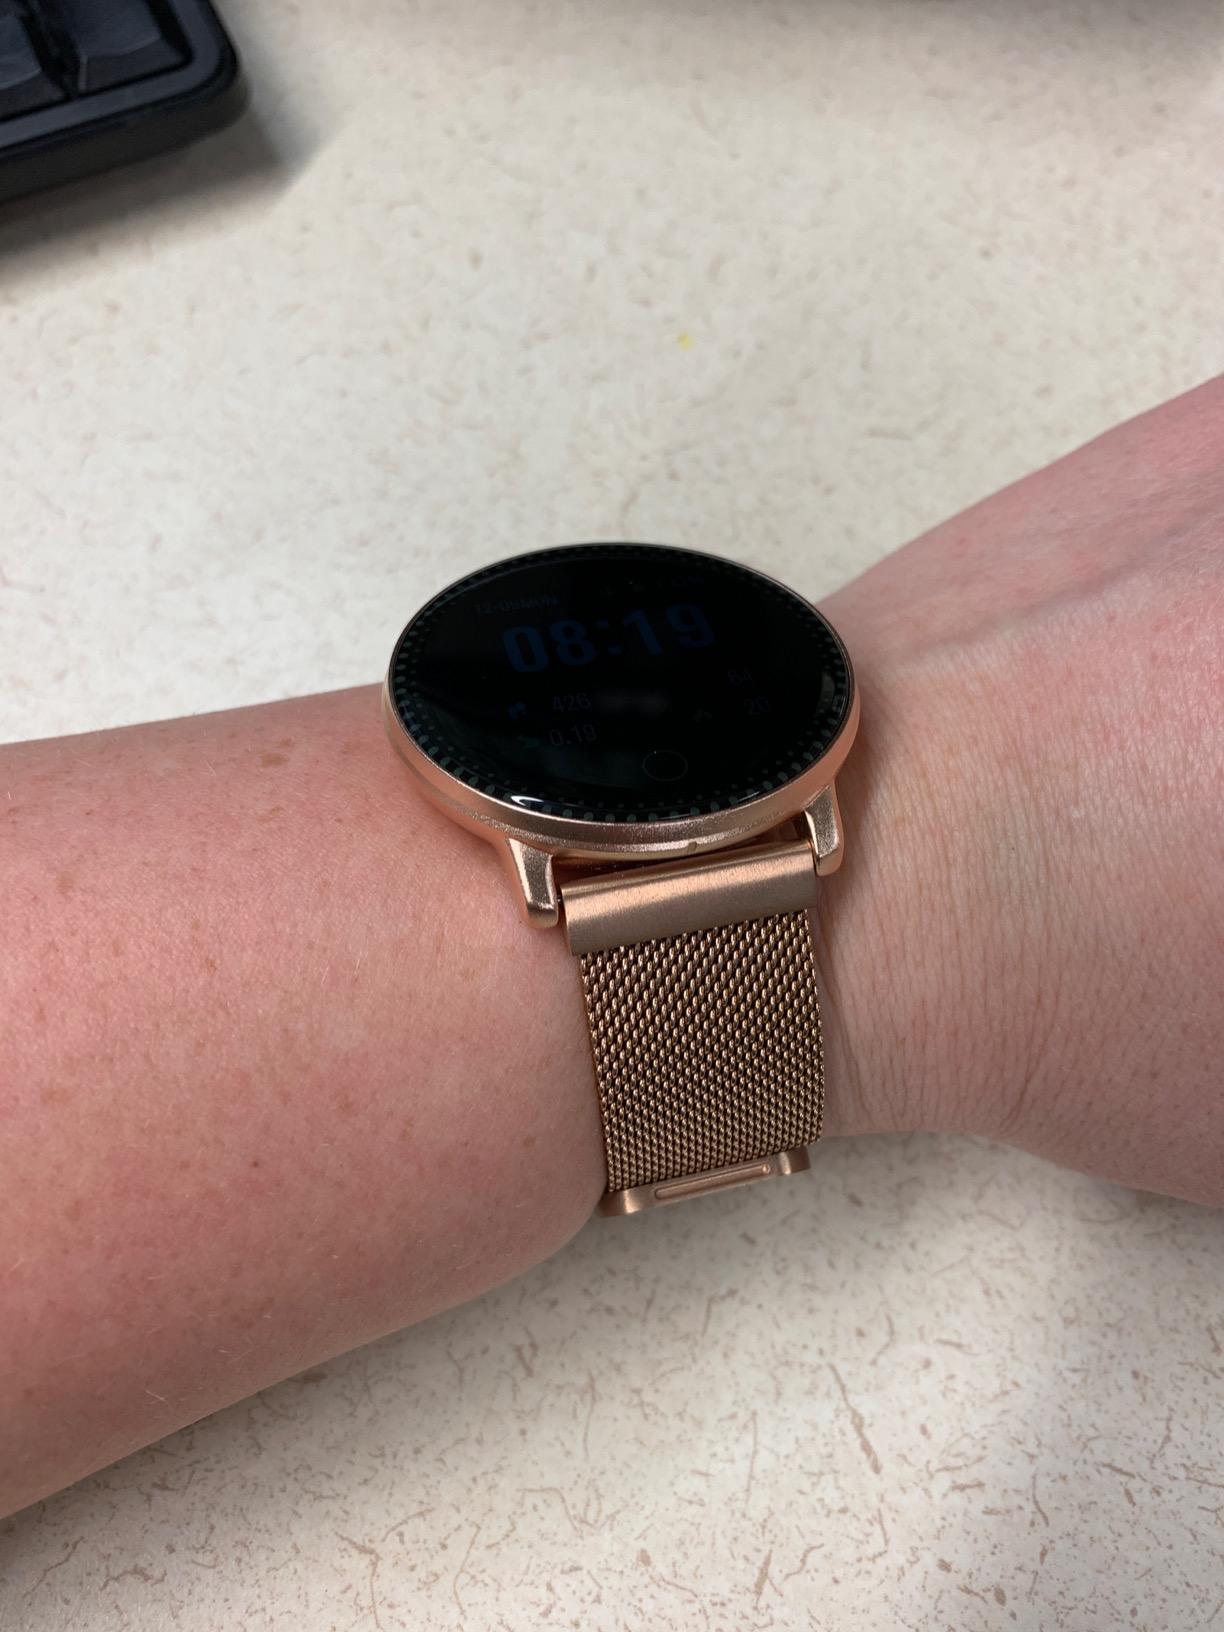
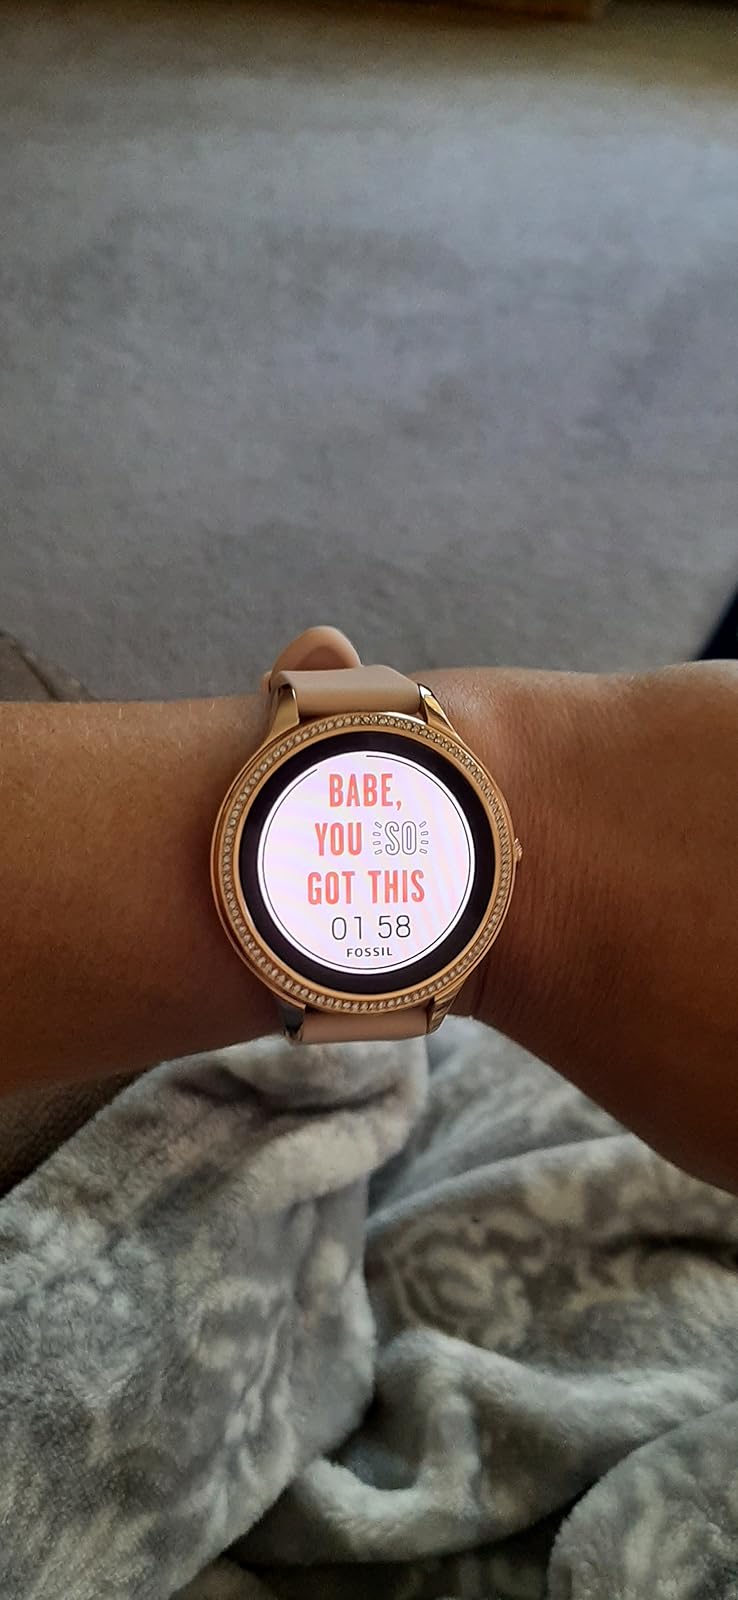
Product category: smartwatch
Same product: no